Chanel Iman

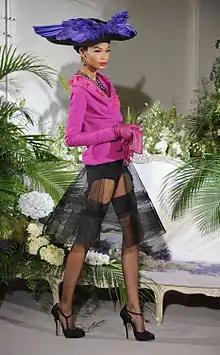
Iman walking for Dior in July 2009

Chanel Iman Robinson (formerly Shepard; born December 1, 1990) is an American model who has worked as a Victoria's Secret Angel. "Vogue Paris" declared her as one of the top 30 models of the 2000s.